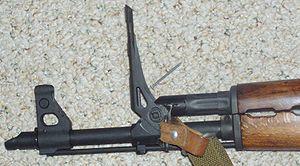
Le Zastava M64 / M70 est un fusil d'assaut yougoslave dérivé des AK-47 et AKM-59. Ses plus récentes variantes sont encore en production en 2006.